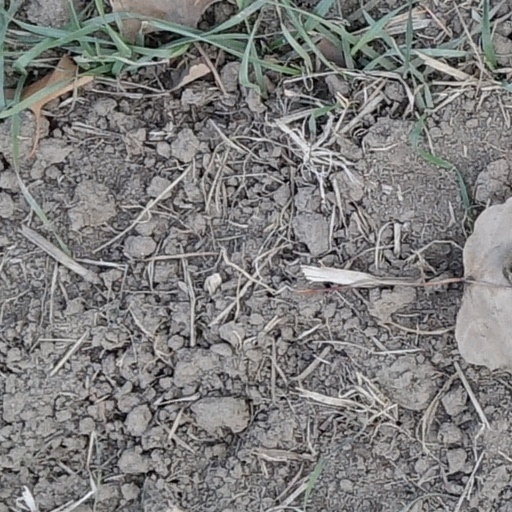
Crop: wheat